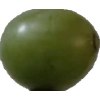
Label: grape